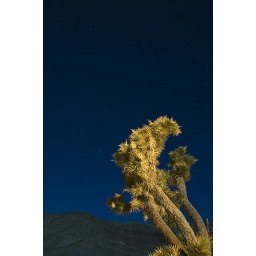
A joshua tree lit by a sodium vapor street lamp in the ghost town of Rhyolite, NV.